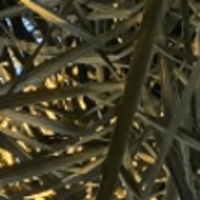
Label: Healthy sample